Ripley railway station

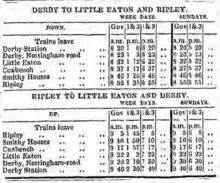
Timetable from the Derby Mercury 22 October 1856

Approximately from Denby the line crossed the main Ripley Road at Marehay and reached the original station immediately to the south of Peasehill Road, around 1 km south of the town centre.